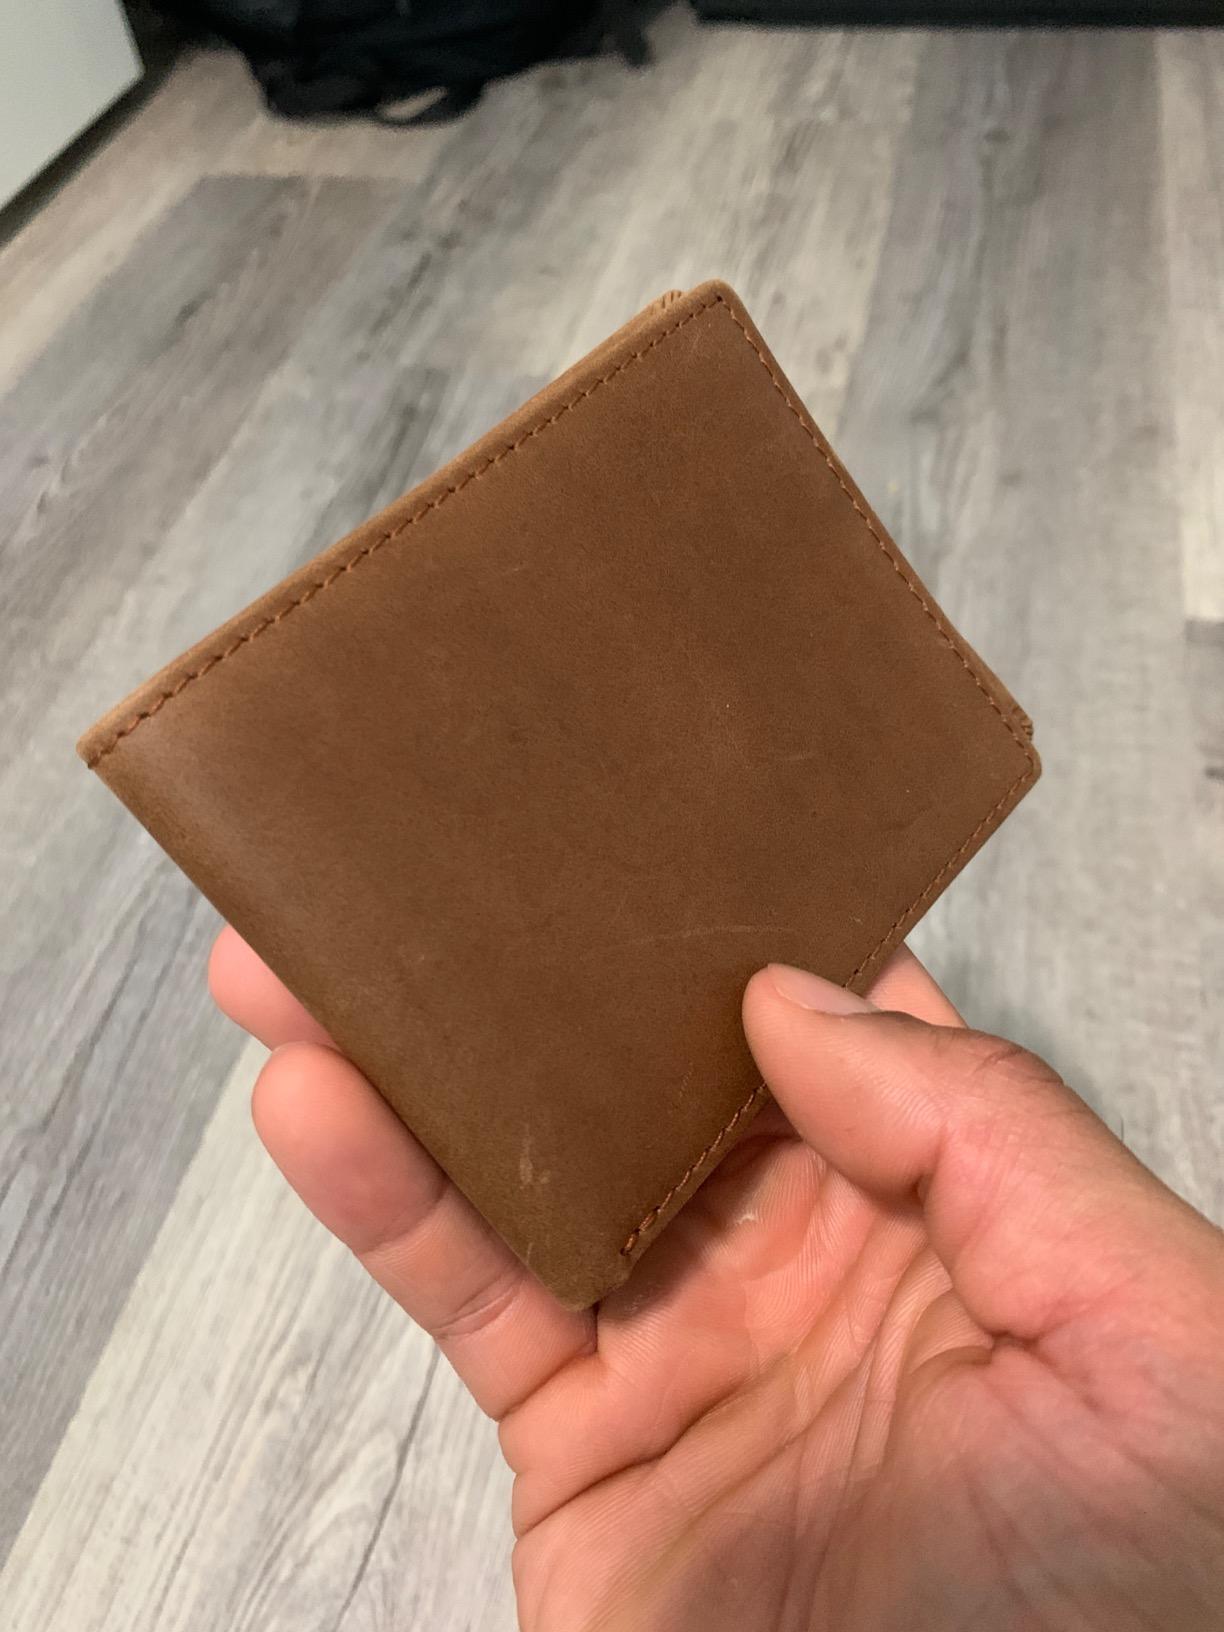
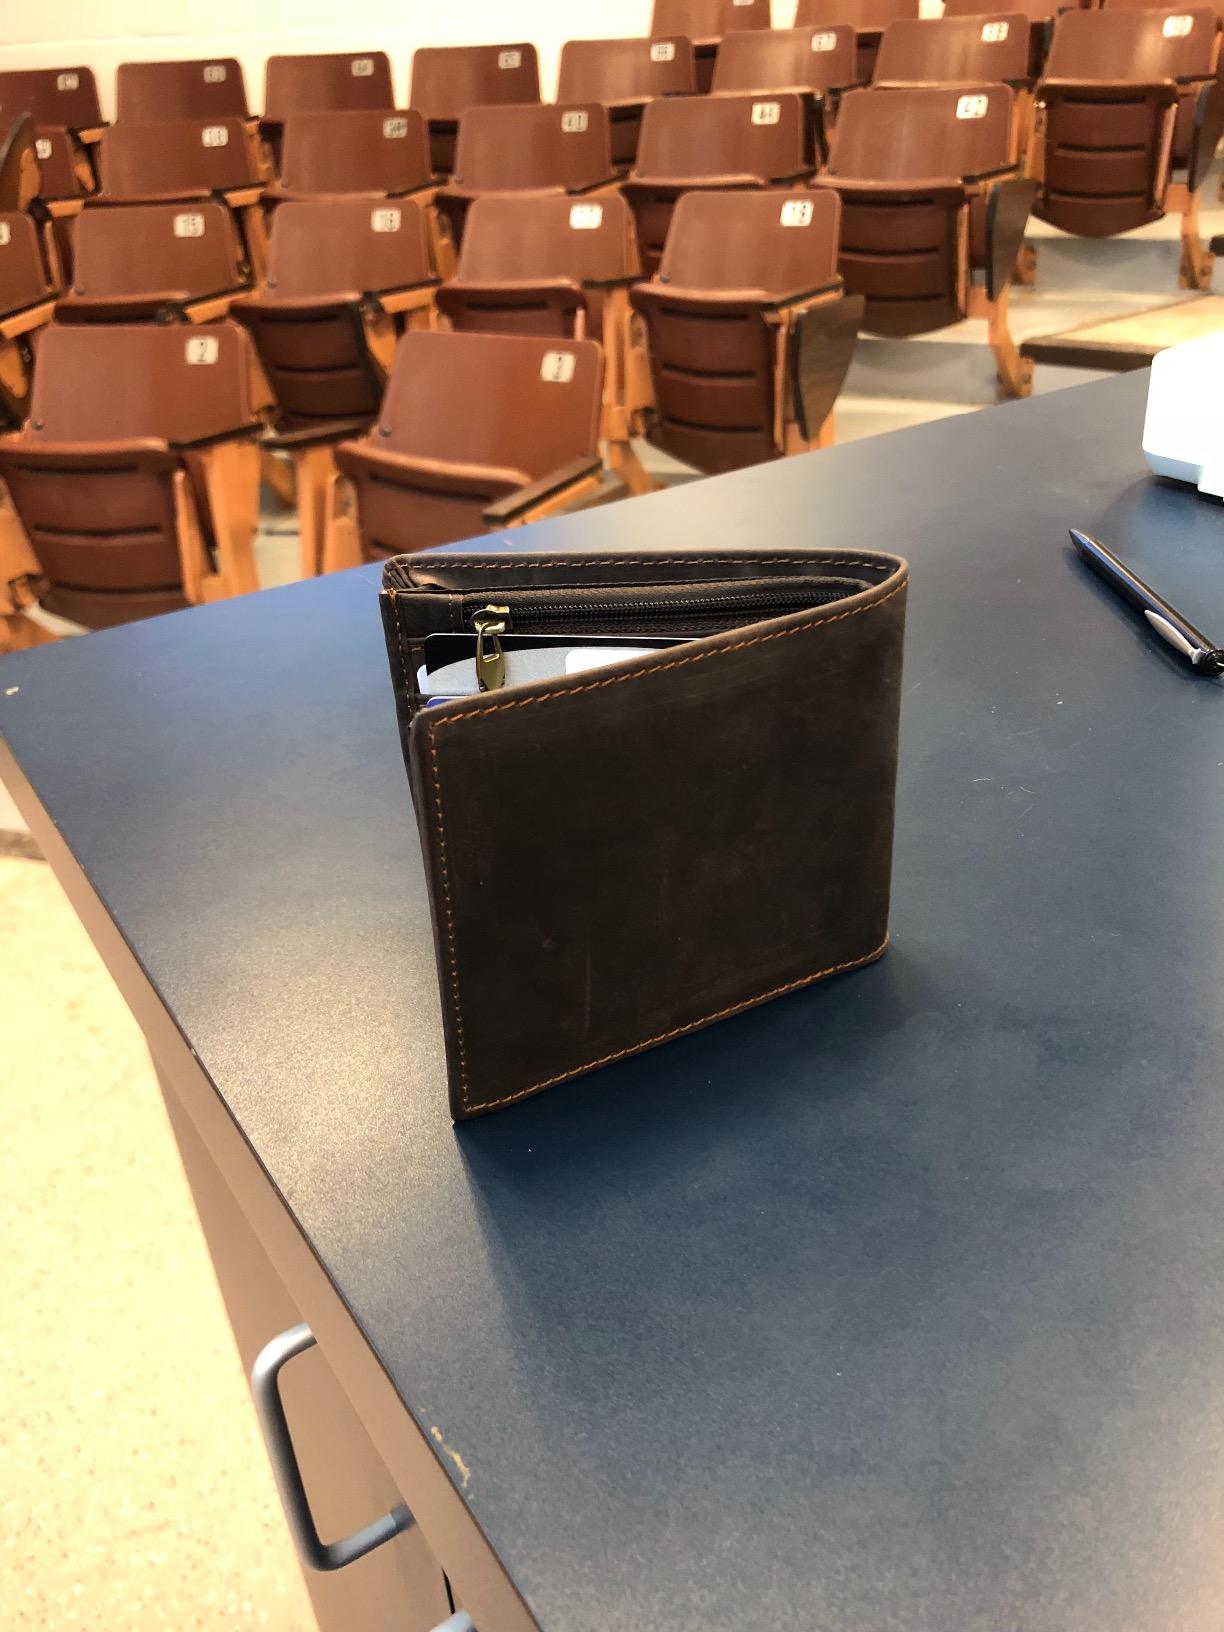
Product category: accessories_wallet
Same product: no